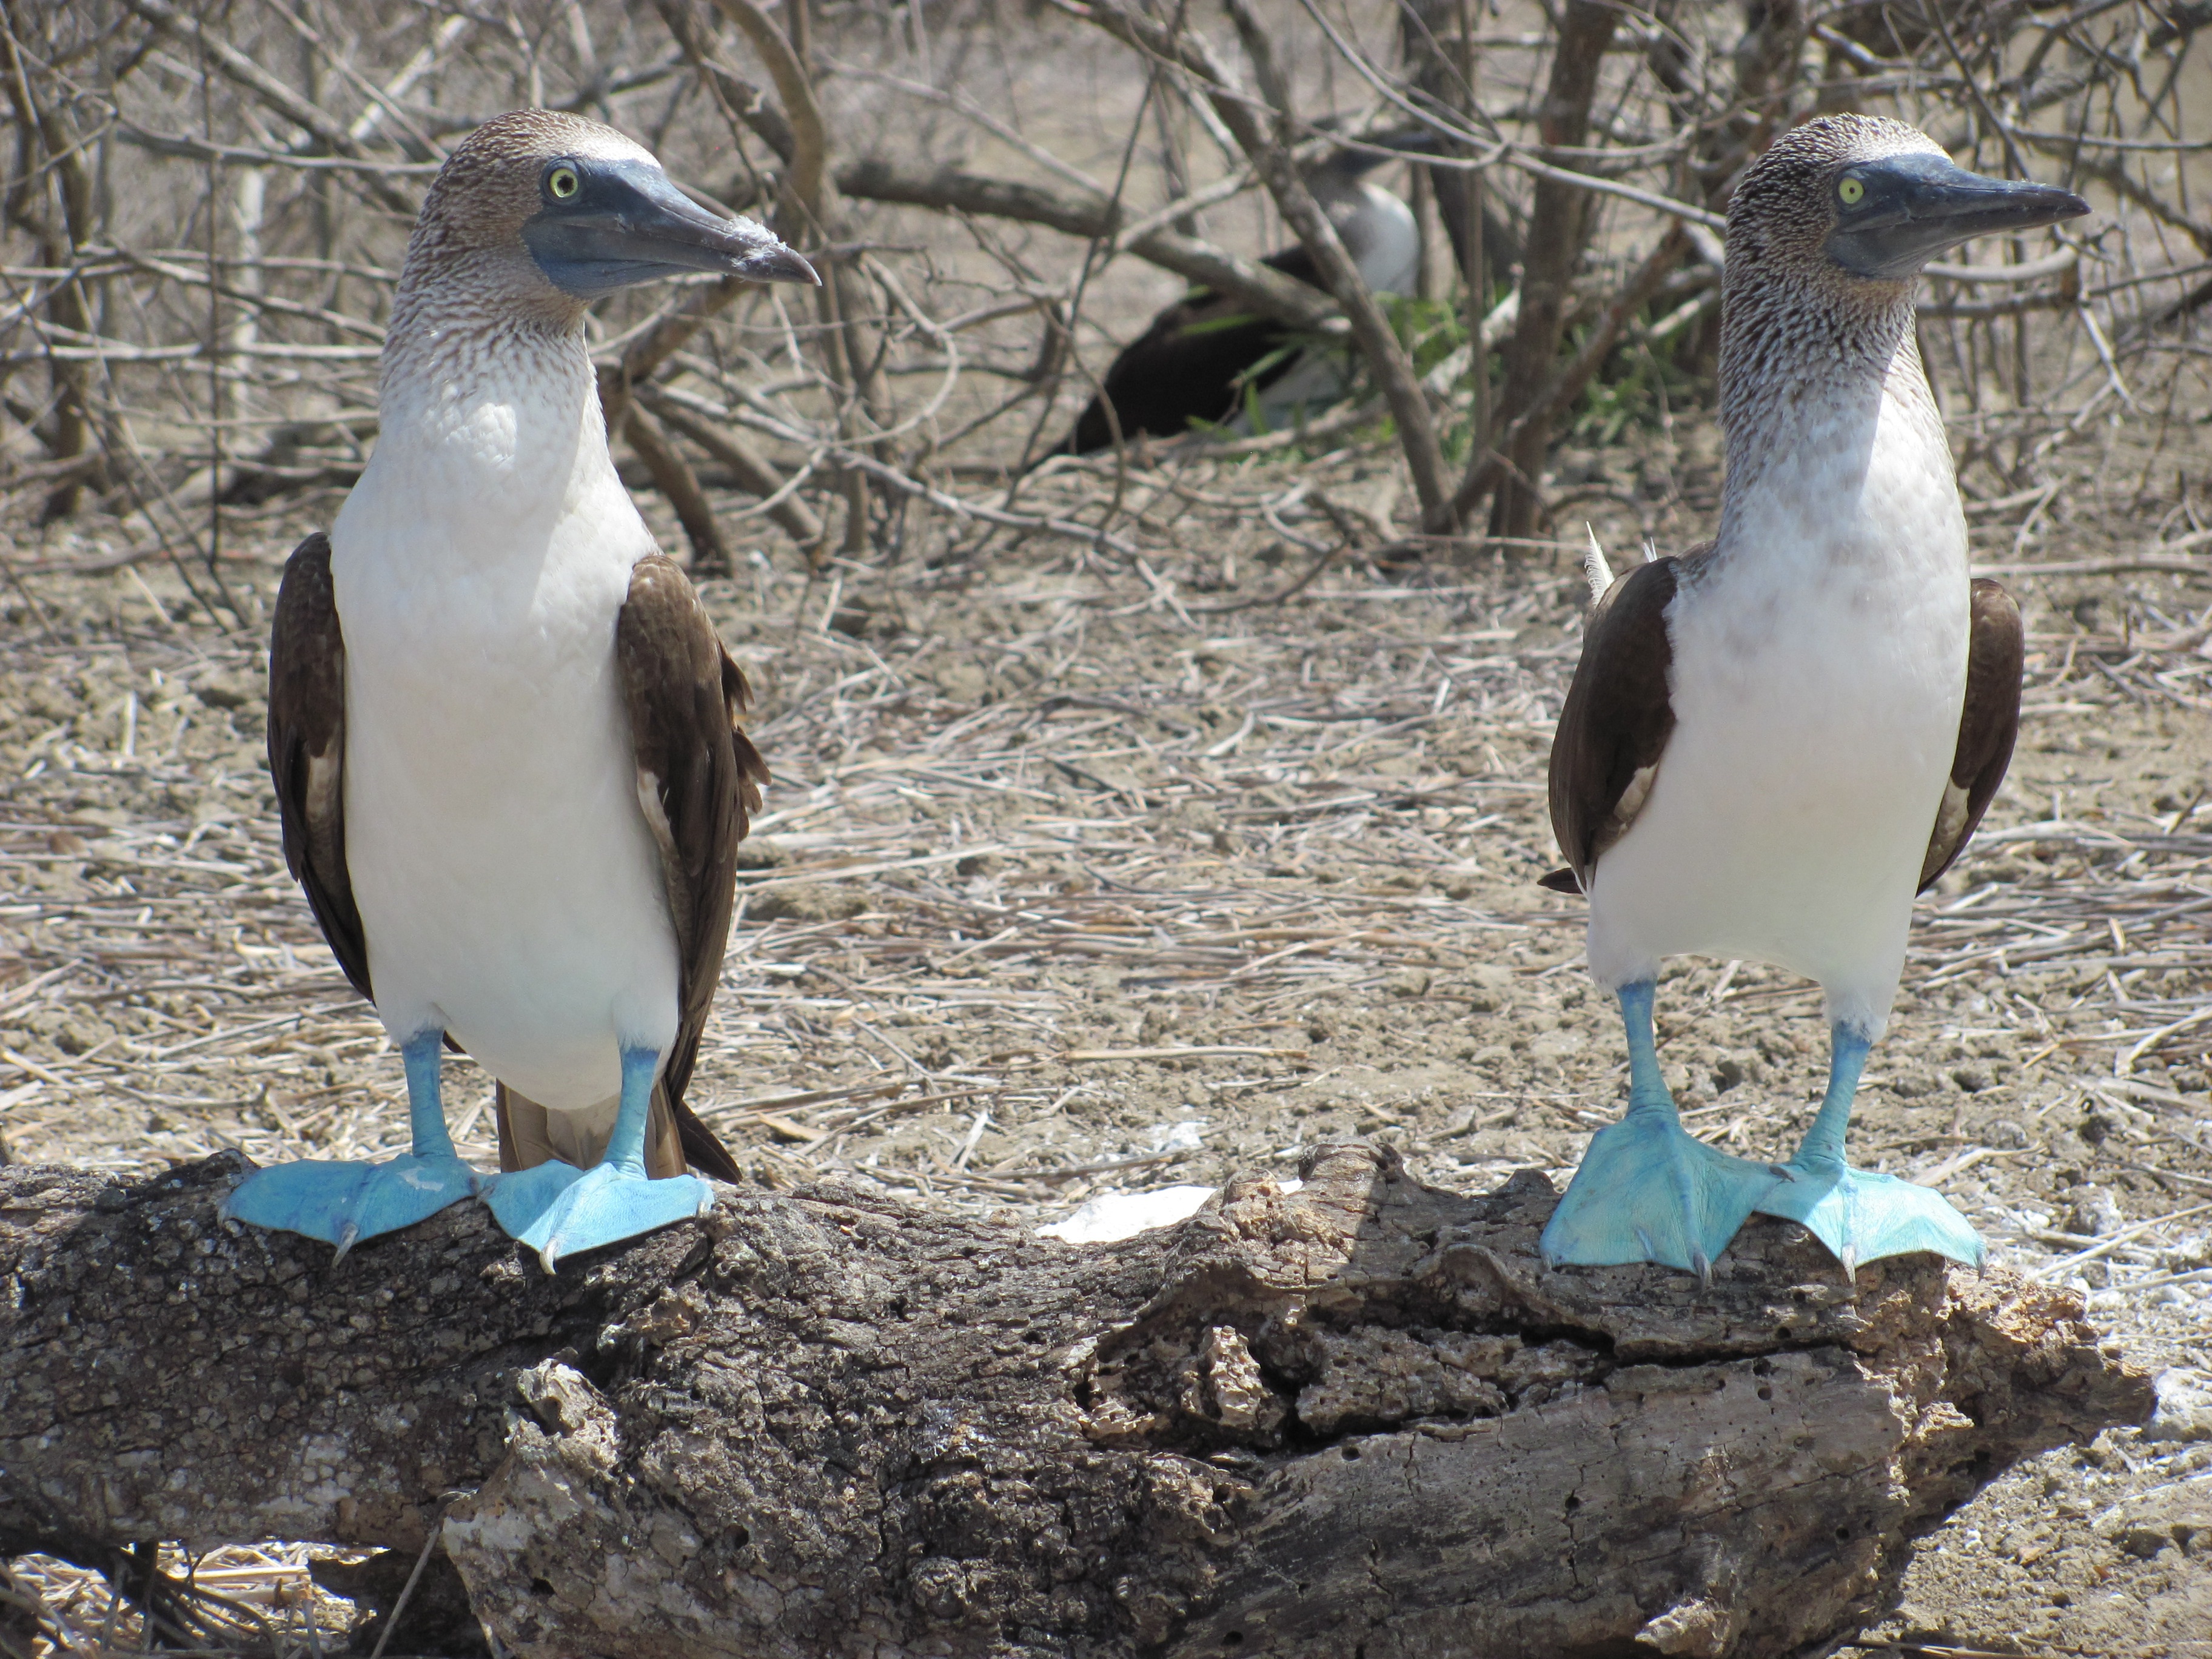
bird, wildlife, beak, tropical, couple, fauna, birds, vertebrate, booby, flightless bird, blue footed booby, bobo birds, suliformes